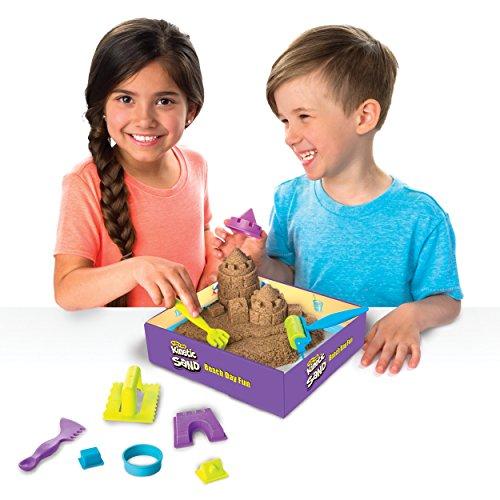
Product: The One and Only Kinetic Sand, Beach Day Fun Playset with Castle Molds, Tools, and 12 oz. of Kinetic Sand for Ages 3 and Up - 6037423
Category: Toys & Games | Sports & Outdoor Play | Pools & Water Toys | Beach Toys
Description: With 20 ways to play, this toy kit comes with everything you need to build a sandcastle of your dreams anywhere.
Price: $9.95
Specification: ProductDimensions:2.2x7.8x8.5inches|ItemWeight:1.2pounds|ShippingWeight:1.2pounds(Viewshippingratesandpolicies)|DomesticShipping:ItemcanbeshippedwithinU.S.|InternationalShipping:Thisitemisnoteligibleforinternationalshipping.LearnMore|ASIN:B074XC2BM8|Itemmodelnumber:6037423|Manufacturerrecommendedage:36months-5years